John Wheelwright

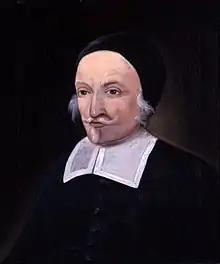
Reverend John Wheelwright, c. 1677

John Wheelwright (c. 1592–1679) was a Puritan clergyman in England and America, noted for being banished from the Massachusetts Bay Colony during the Antinomian Controversy, and for subsequently establishing the town of Exeter, New Hampshire. Born in Lincolnshire, England, he graduated from Sidney Sussex College, Cambridge. Ordained in 1619, he became the vicar of Bilsby, Lincolnshire, until he was removed for simony.